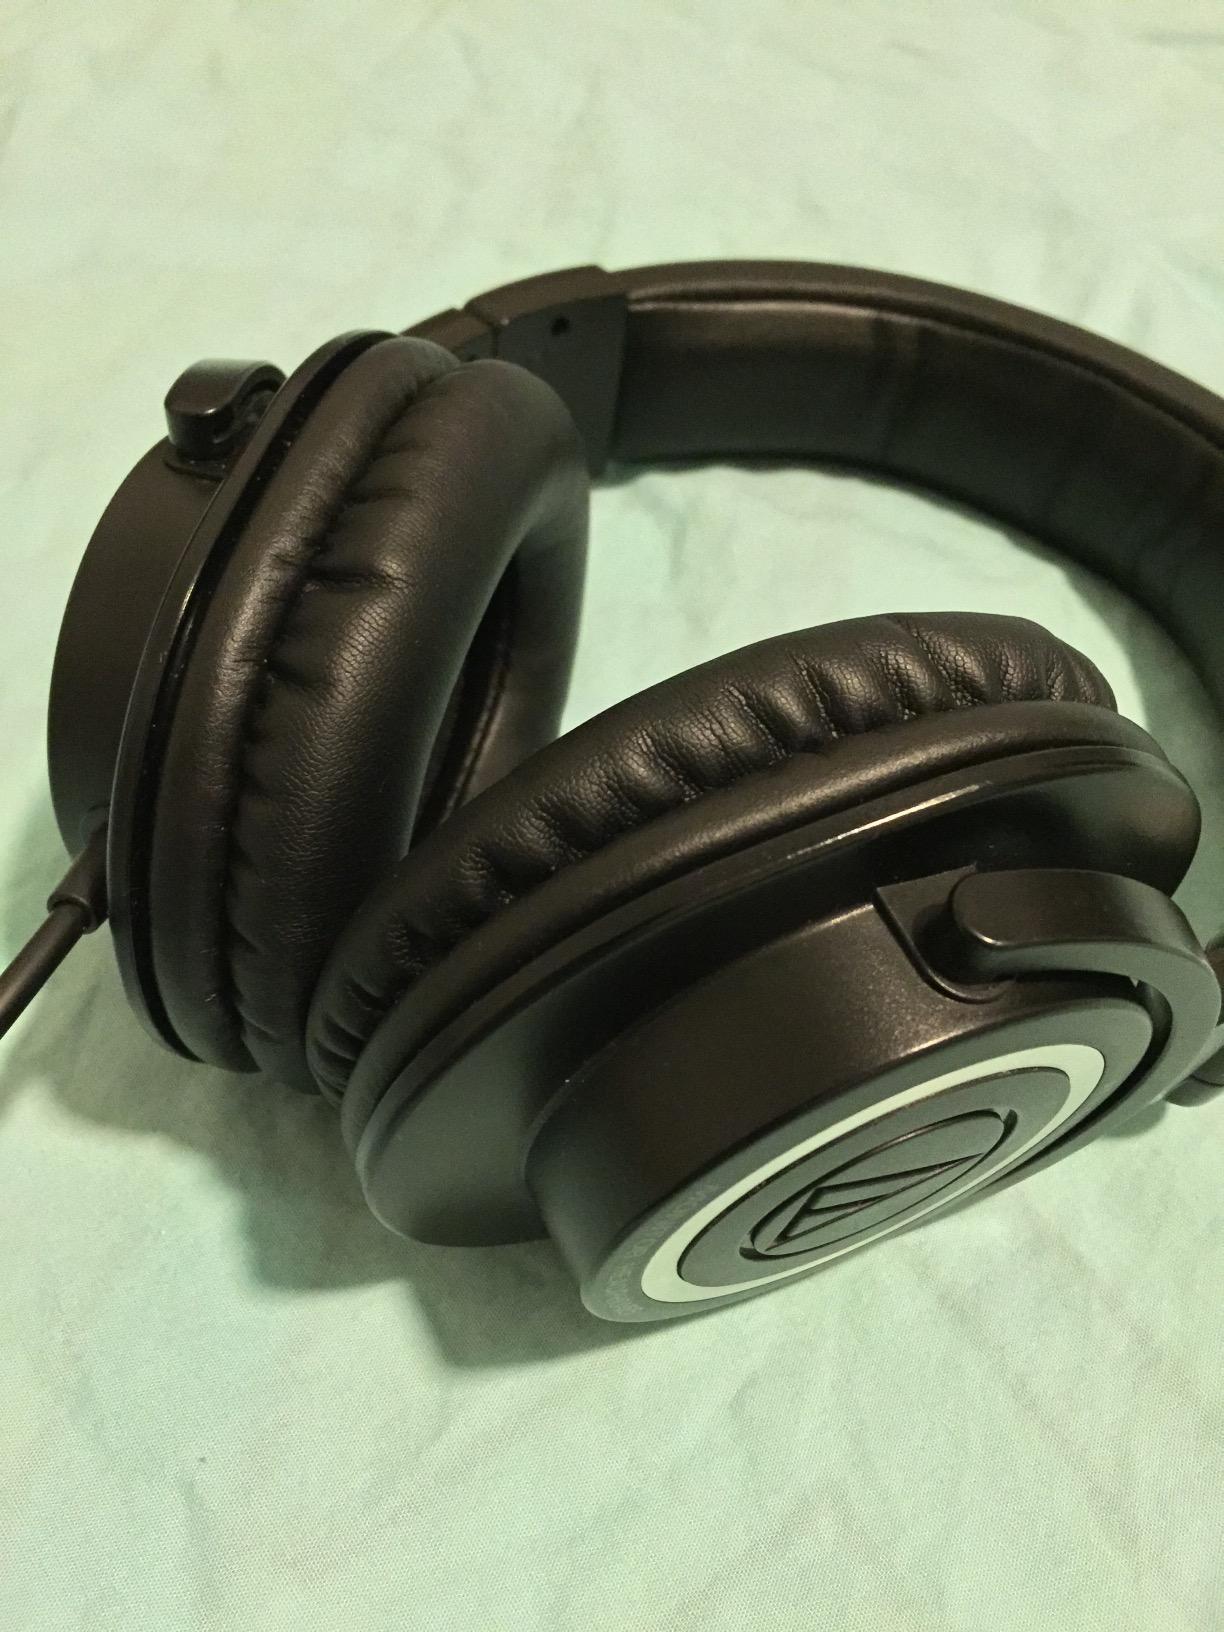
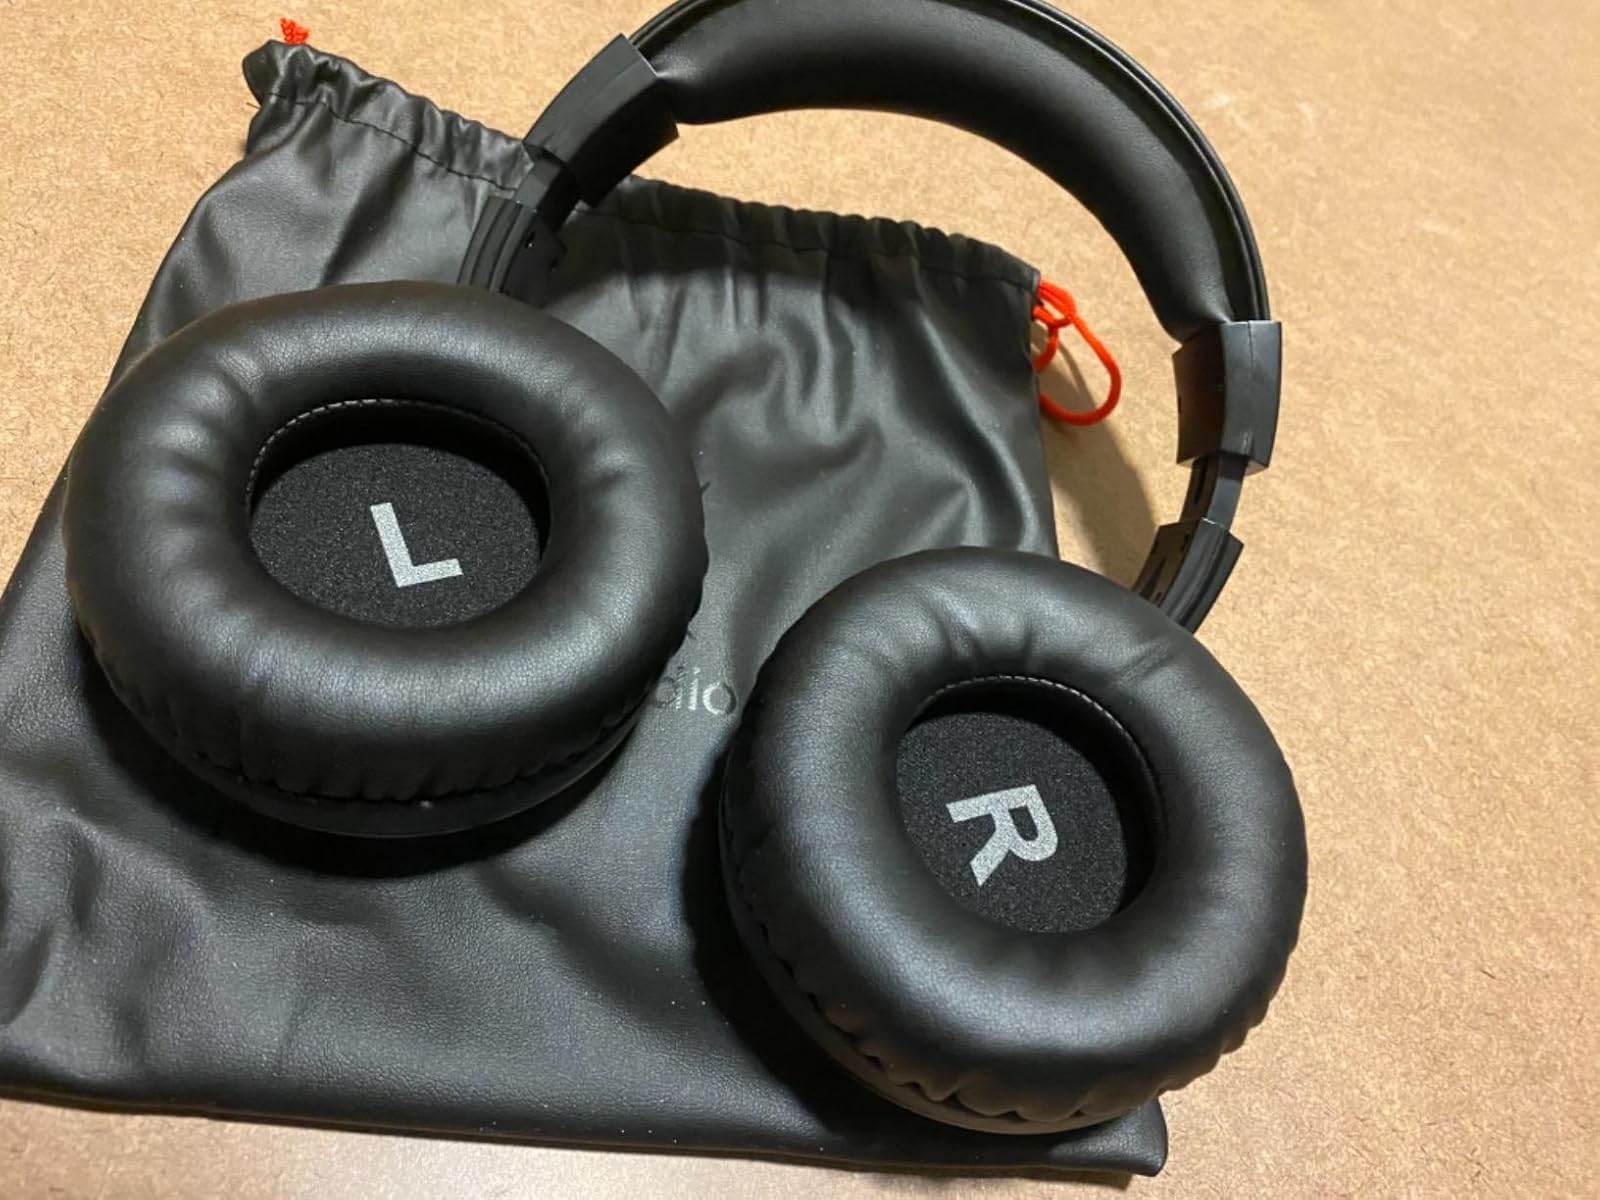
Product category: headphones
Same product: no